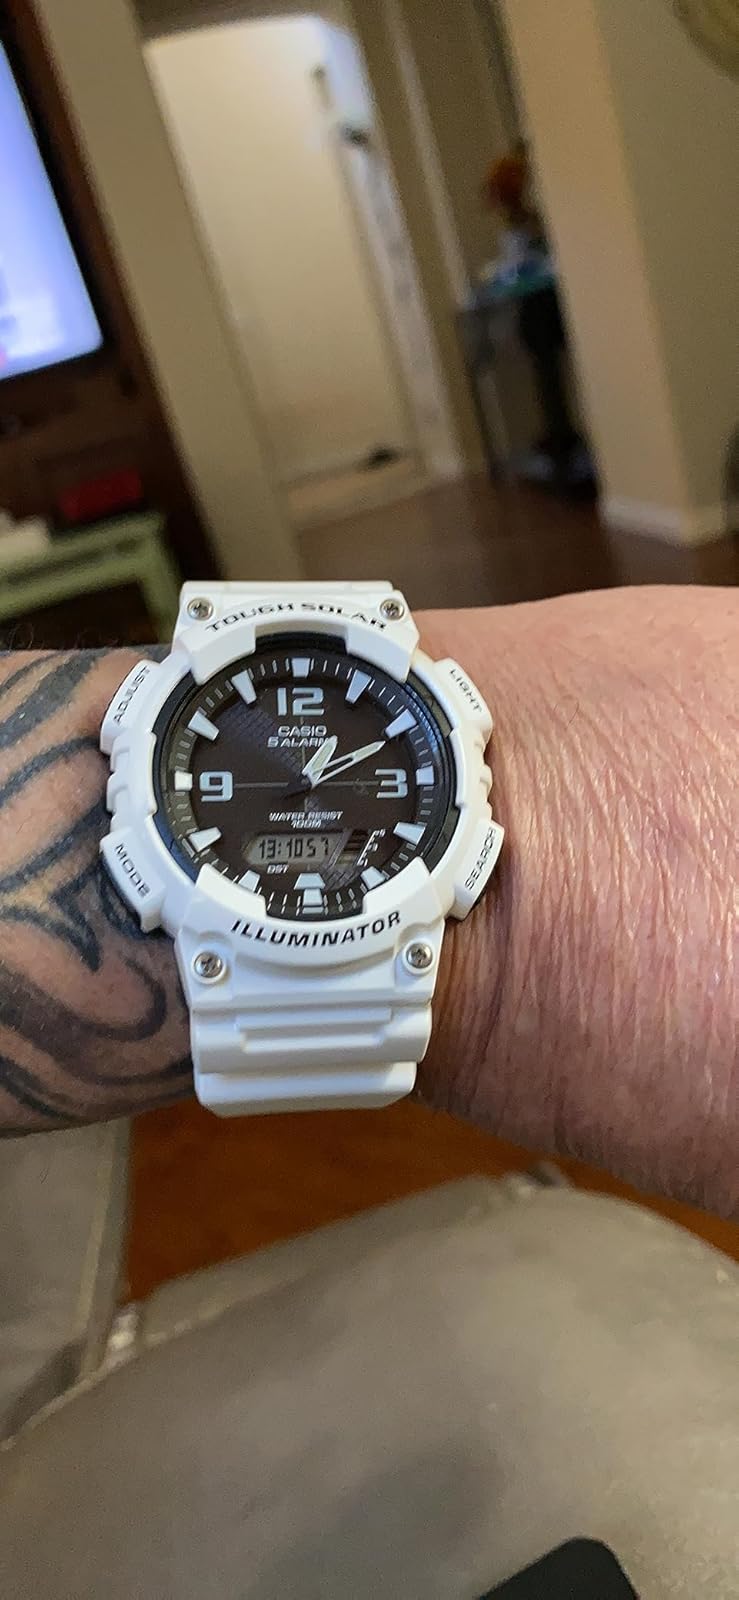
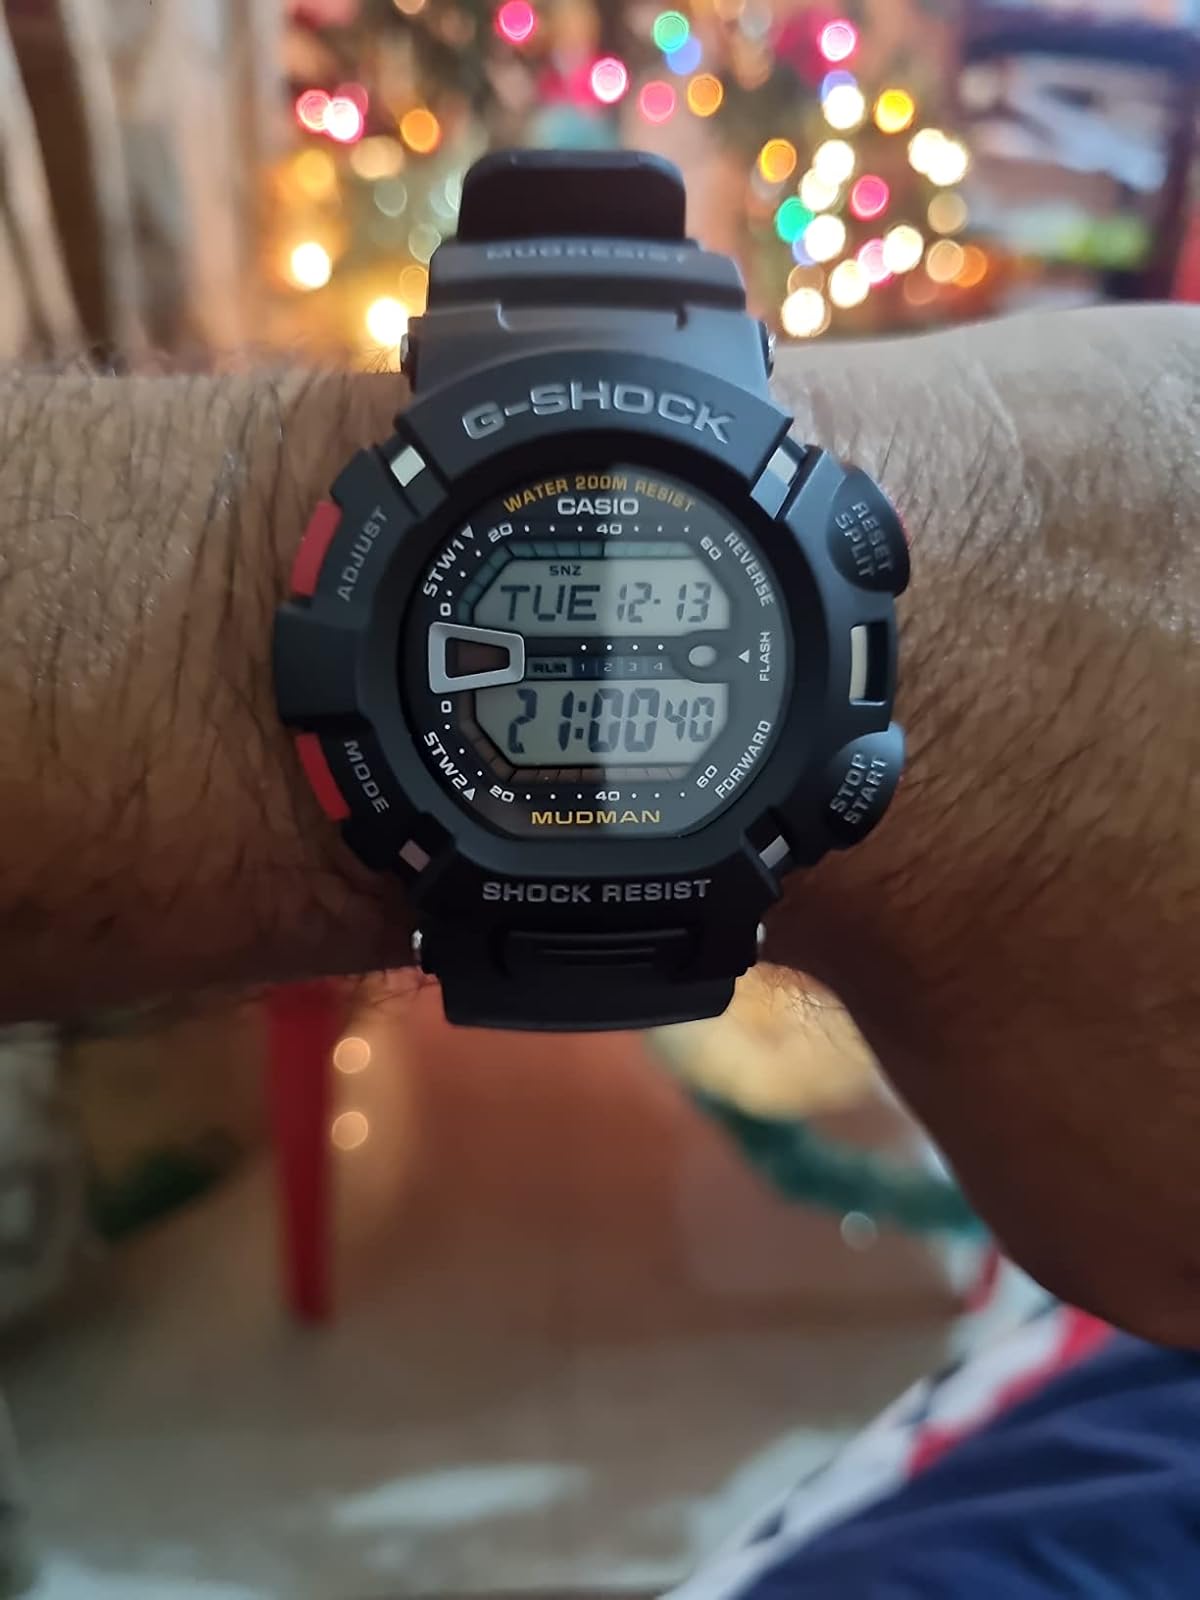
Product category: accessories_watch
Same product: no